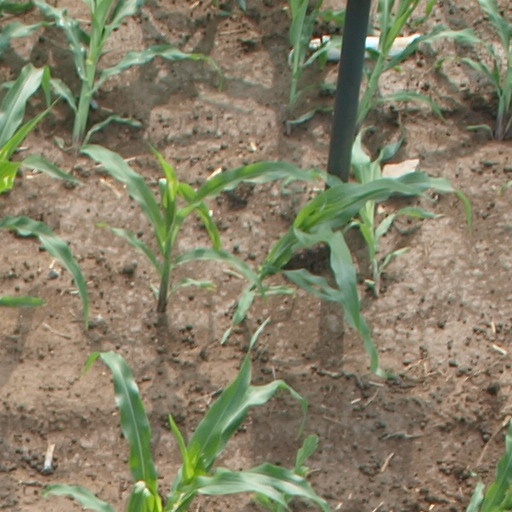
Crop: maize; corn